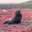
Label: seal